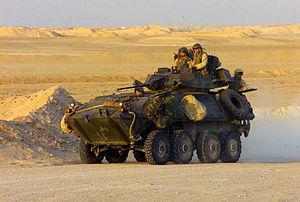
LAV-25
LAV-25 i standard konfiguration
LAV-25 er en otte-hjulet pansret mandskabsvogn, der bruges af det amerikanske marinekorps. Den er baseret på Mowag Piranha køretøjerne.